Born to Lie

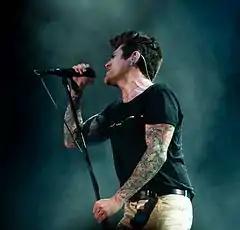
A color photograph of American musician Davey Havok performing live in 2009, dressed in a black shirt and holding a microphone stand.

Musically, "Born to Lie" is an alternative and new wave song with a dance beat. Ben Kaye from "Consequence of Sound" classified "Born to Lie" and "Kill for Candy" as alternative and new wave songs, which he said contradicts a claim Stefani once made that Dreamcar is a punk band. He compared the former to the works of the Killers due to its usage of "heavy guitars". Tom Breihan from "Stereogum" contrasted "Born to Lie" with "Kill for Candy", feeling that the former leans more towards "efficient modern rock" territory. Despite calling the song upbeat, Zanda Wilson of "Music Feeds" considered it "a tad darker" than the predecessor. On the song, Dumont plays the guitar and keyboards, Kanal performs on bass guitar and keyboards, and Young plays the drums. The three reunited with No Doubt member Gabrial McNair for "Born to Lie", who contributes to the instrumentation as a keyboardist. Because of the addition of "moody keyboard hues" on the song, AllMusic's Matt Collar called it reminiscent of Depeche Mode.